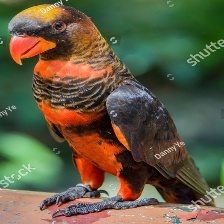
Species: DUSKY LORY
Scientific name: PSEUDEOS FUSCATA
ImageNet parent category: lorikeet